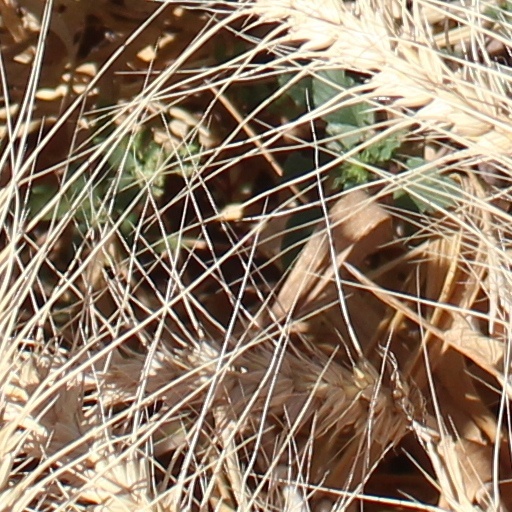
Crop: wheat